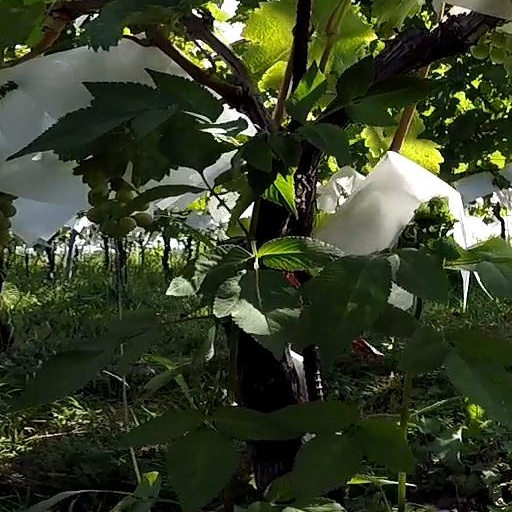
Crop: grape